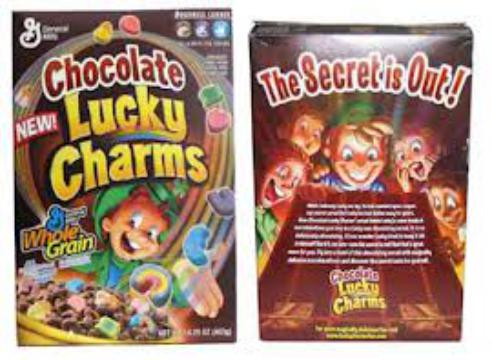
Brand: Chocolate Lucky Charms
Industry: Food